Constance Crawley

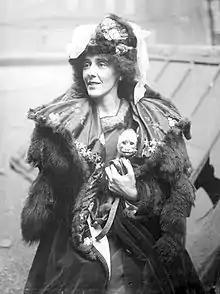
Crawley at a Chicago train station in 1908 with her pet monkey "Dooley".

Crawley's last major stage role was on 19 May 1916 when the Hollywood Businessmen's Club for the 400th anniversary of Shakespeare's death staged an outdoor production of "Julius Caesar" that was performed by a cast of 5,000 to an audience of 40,000 in the Hollywood Hills. Crawley played the role of Calpurnia opposite Tyrone Power Sr. as Marcus Brutus and Douglas Fairbanks, Sr. as Cato. Her later stage appearances were largely one-woman shows where, as part of the entertainment, members of the audience engaged her in conversation on topics of their choosing, with proceeds from the show going to charity.